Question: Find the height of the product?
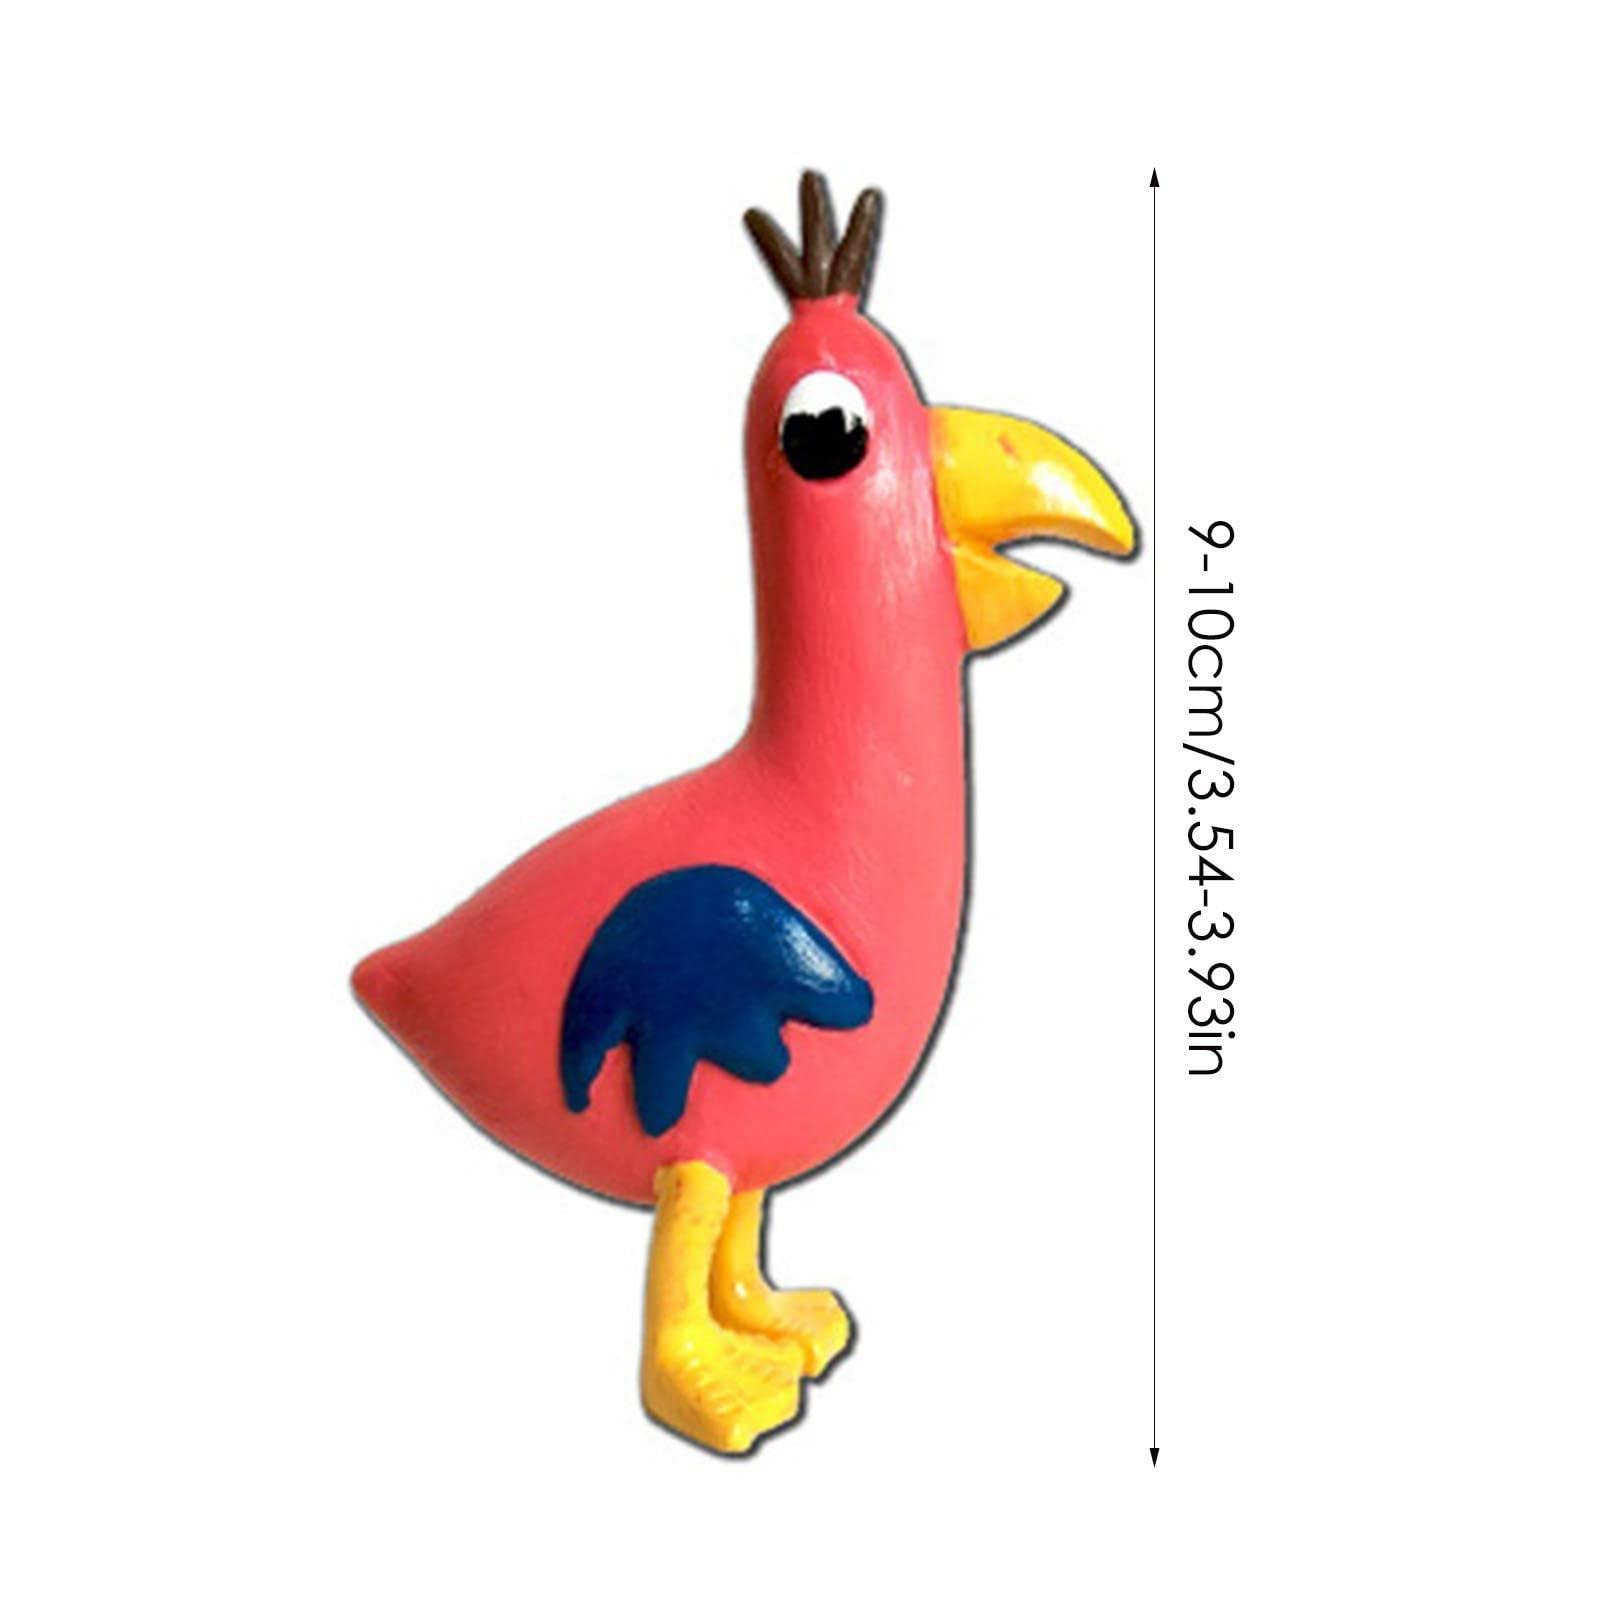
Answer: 9.0 inch